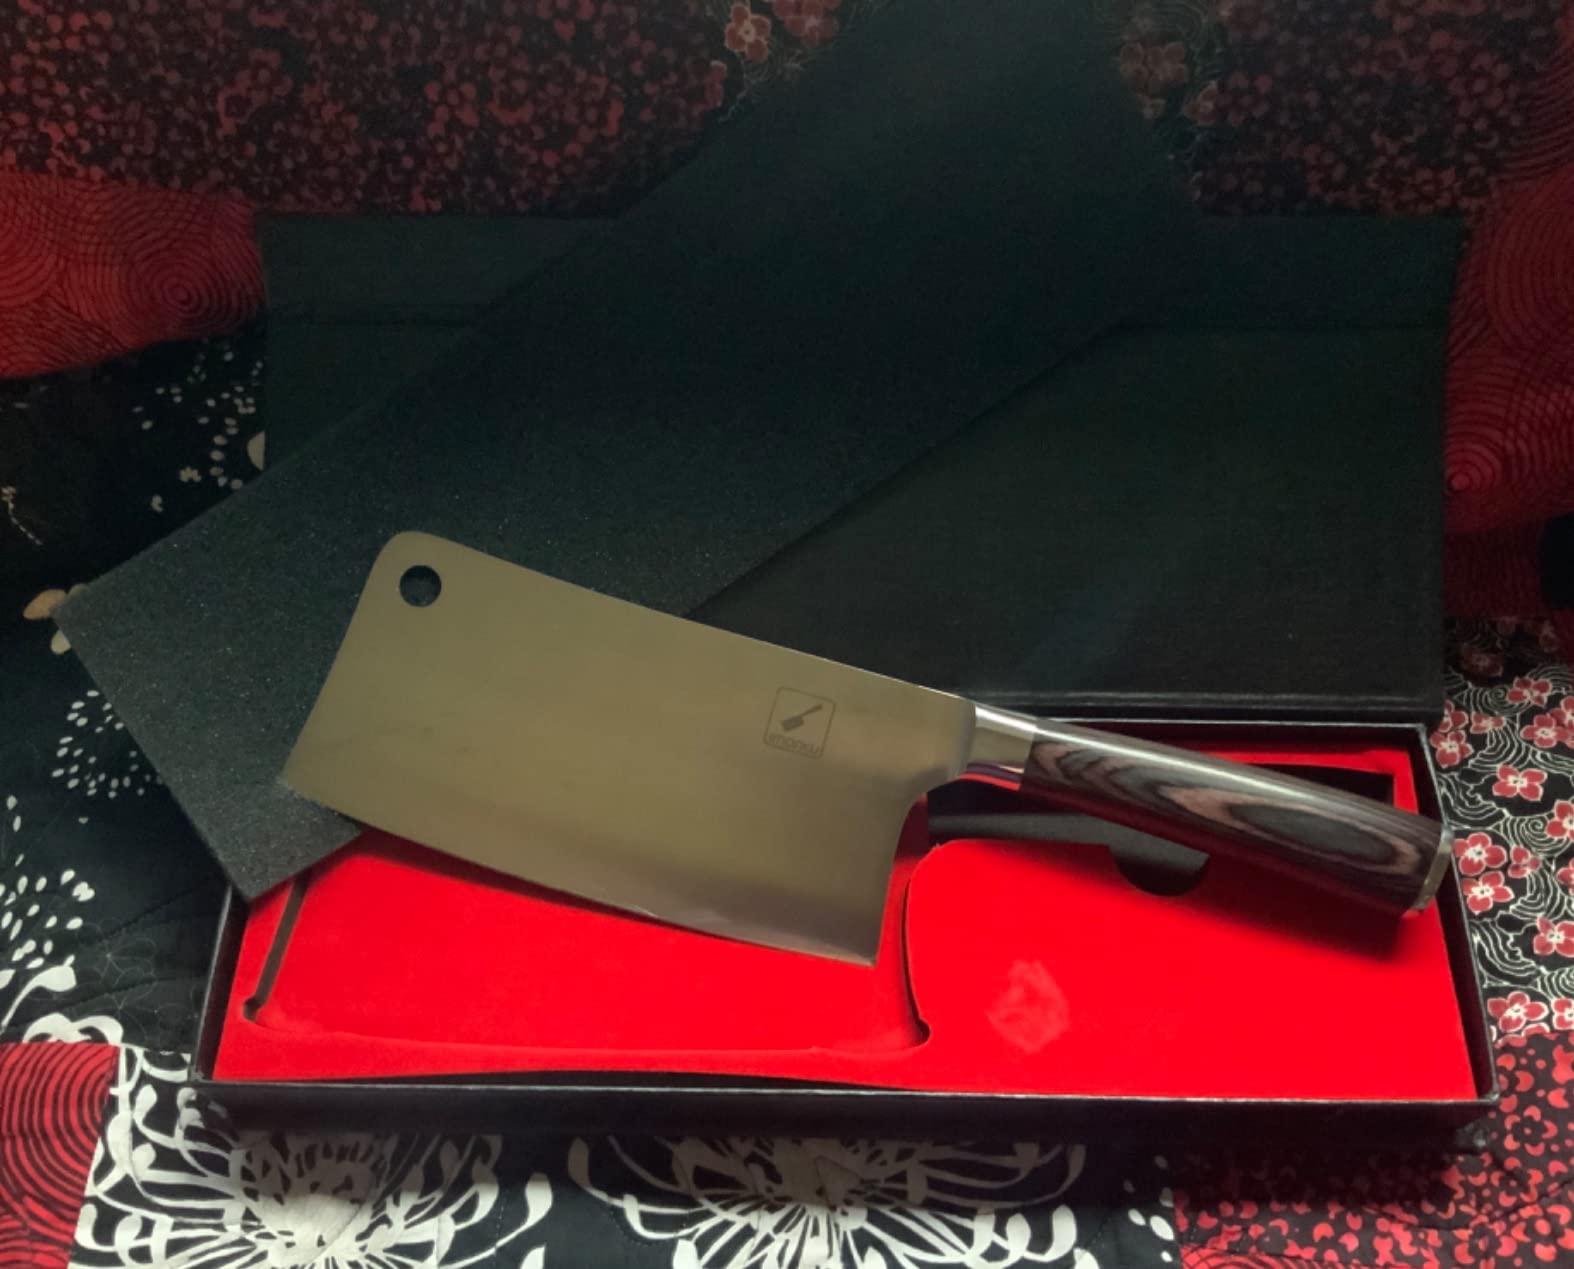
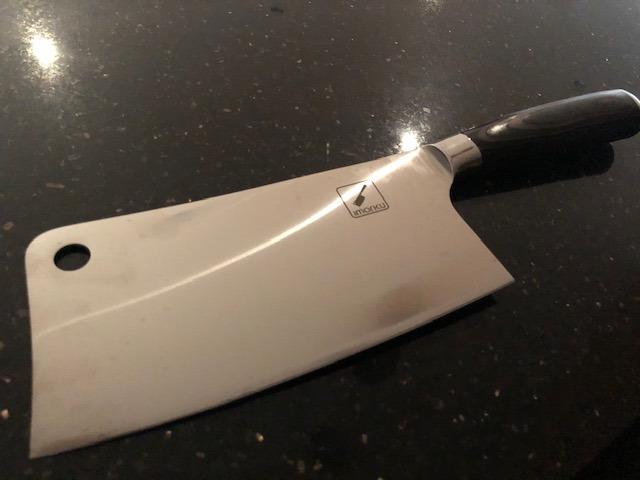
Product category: items_knife
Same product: yes